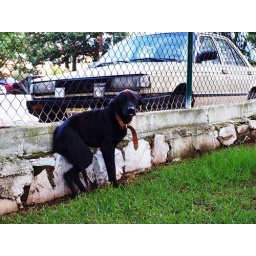
I saw THREE dogs sitting down like this. It must be a dog fad in Mexico!